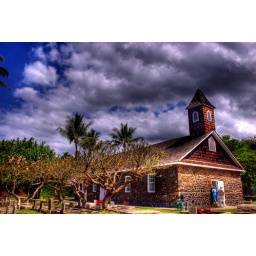
Beautiful oceanfront Hawaiian church founded in 1832. Built from white coral and lava rock.